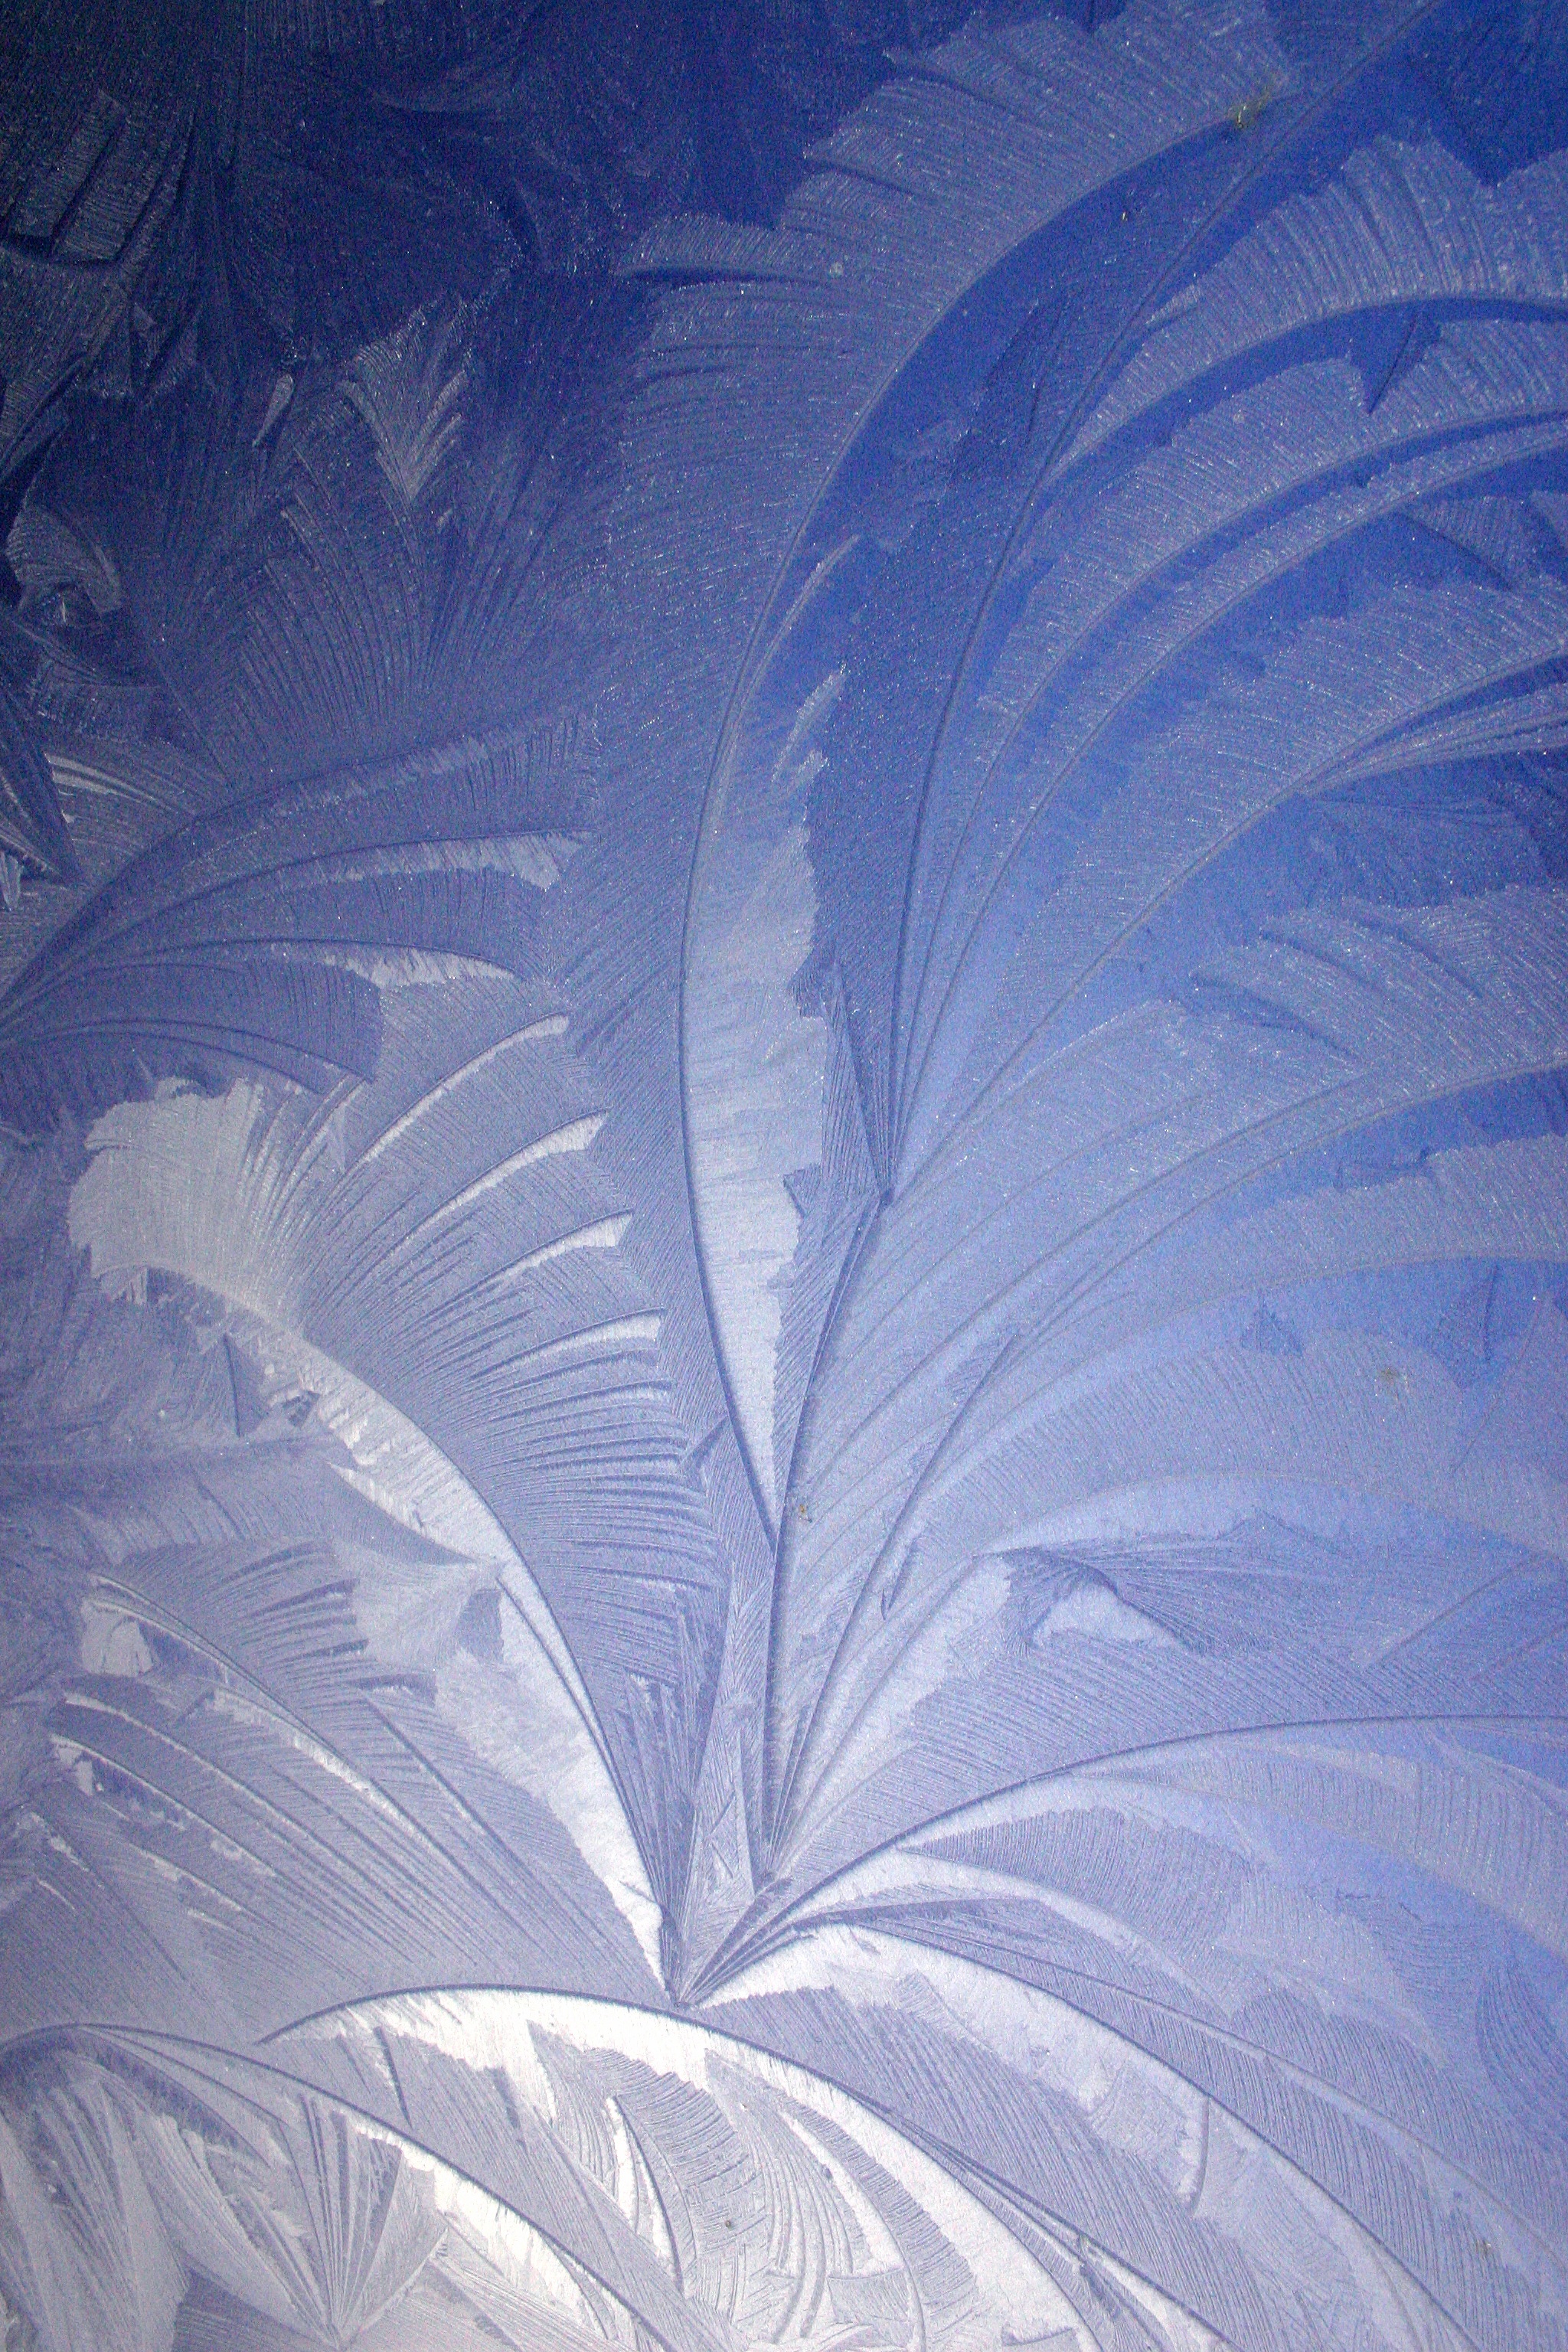
winter, wing, sunlight, texture, leaf, flower, purple, petal, frost, blue, christmas, material, drawing, iced, wintry, ice flowers